Stanlake Park Wine Estate

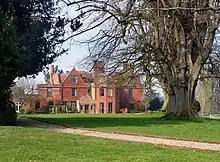
Stanlake Park manor house

Stanlake Park has a 17th-century country house at the centre of the estate. It was the manor house of Hinton Pipard and was built by the Aldworth family, who lived there before becoming Barons Braybrooke and moving to Billingbear House. They fought for Charles I during the English Civil War and, in 1646, Richard Aldworth founded Reading Blue Coat School. There is a stained glass window in the house showing the date of 1626 and was presented to the owner by Charles I.